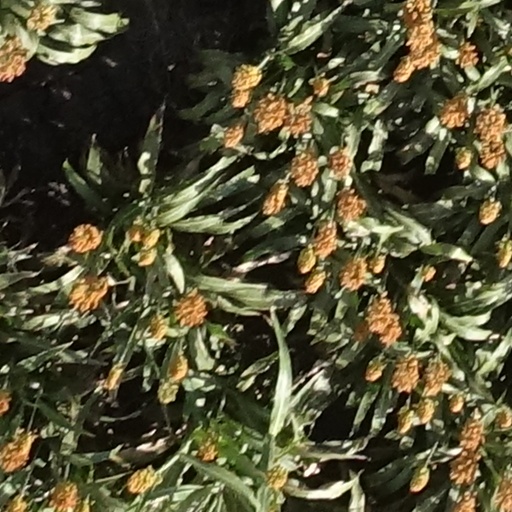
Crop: sorghum